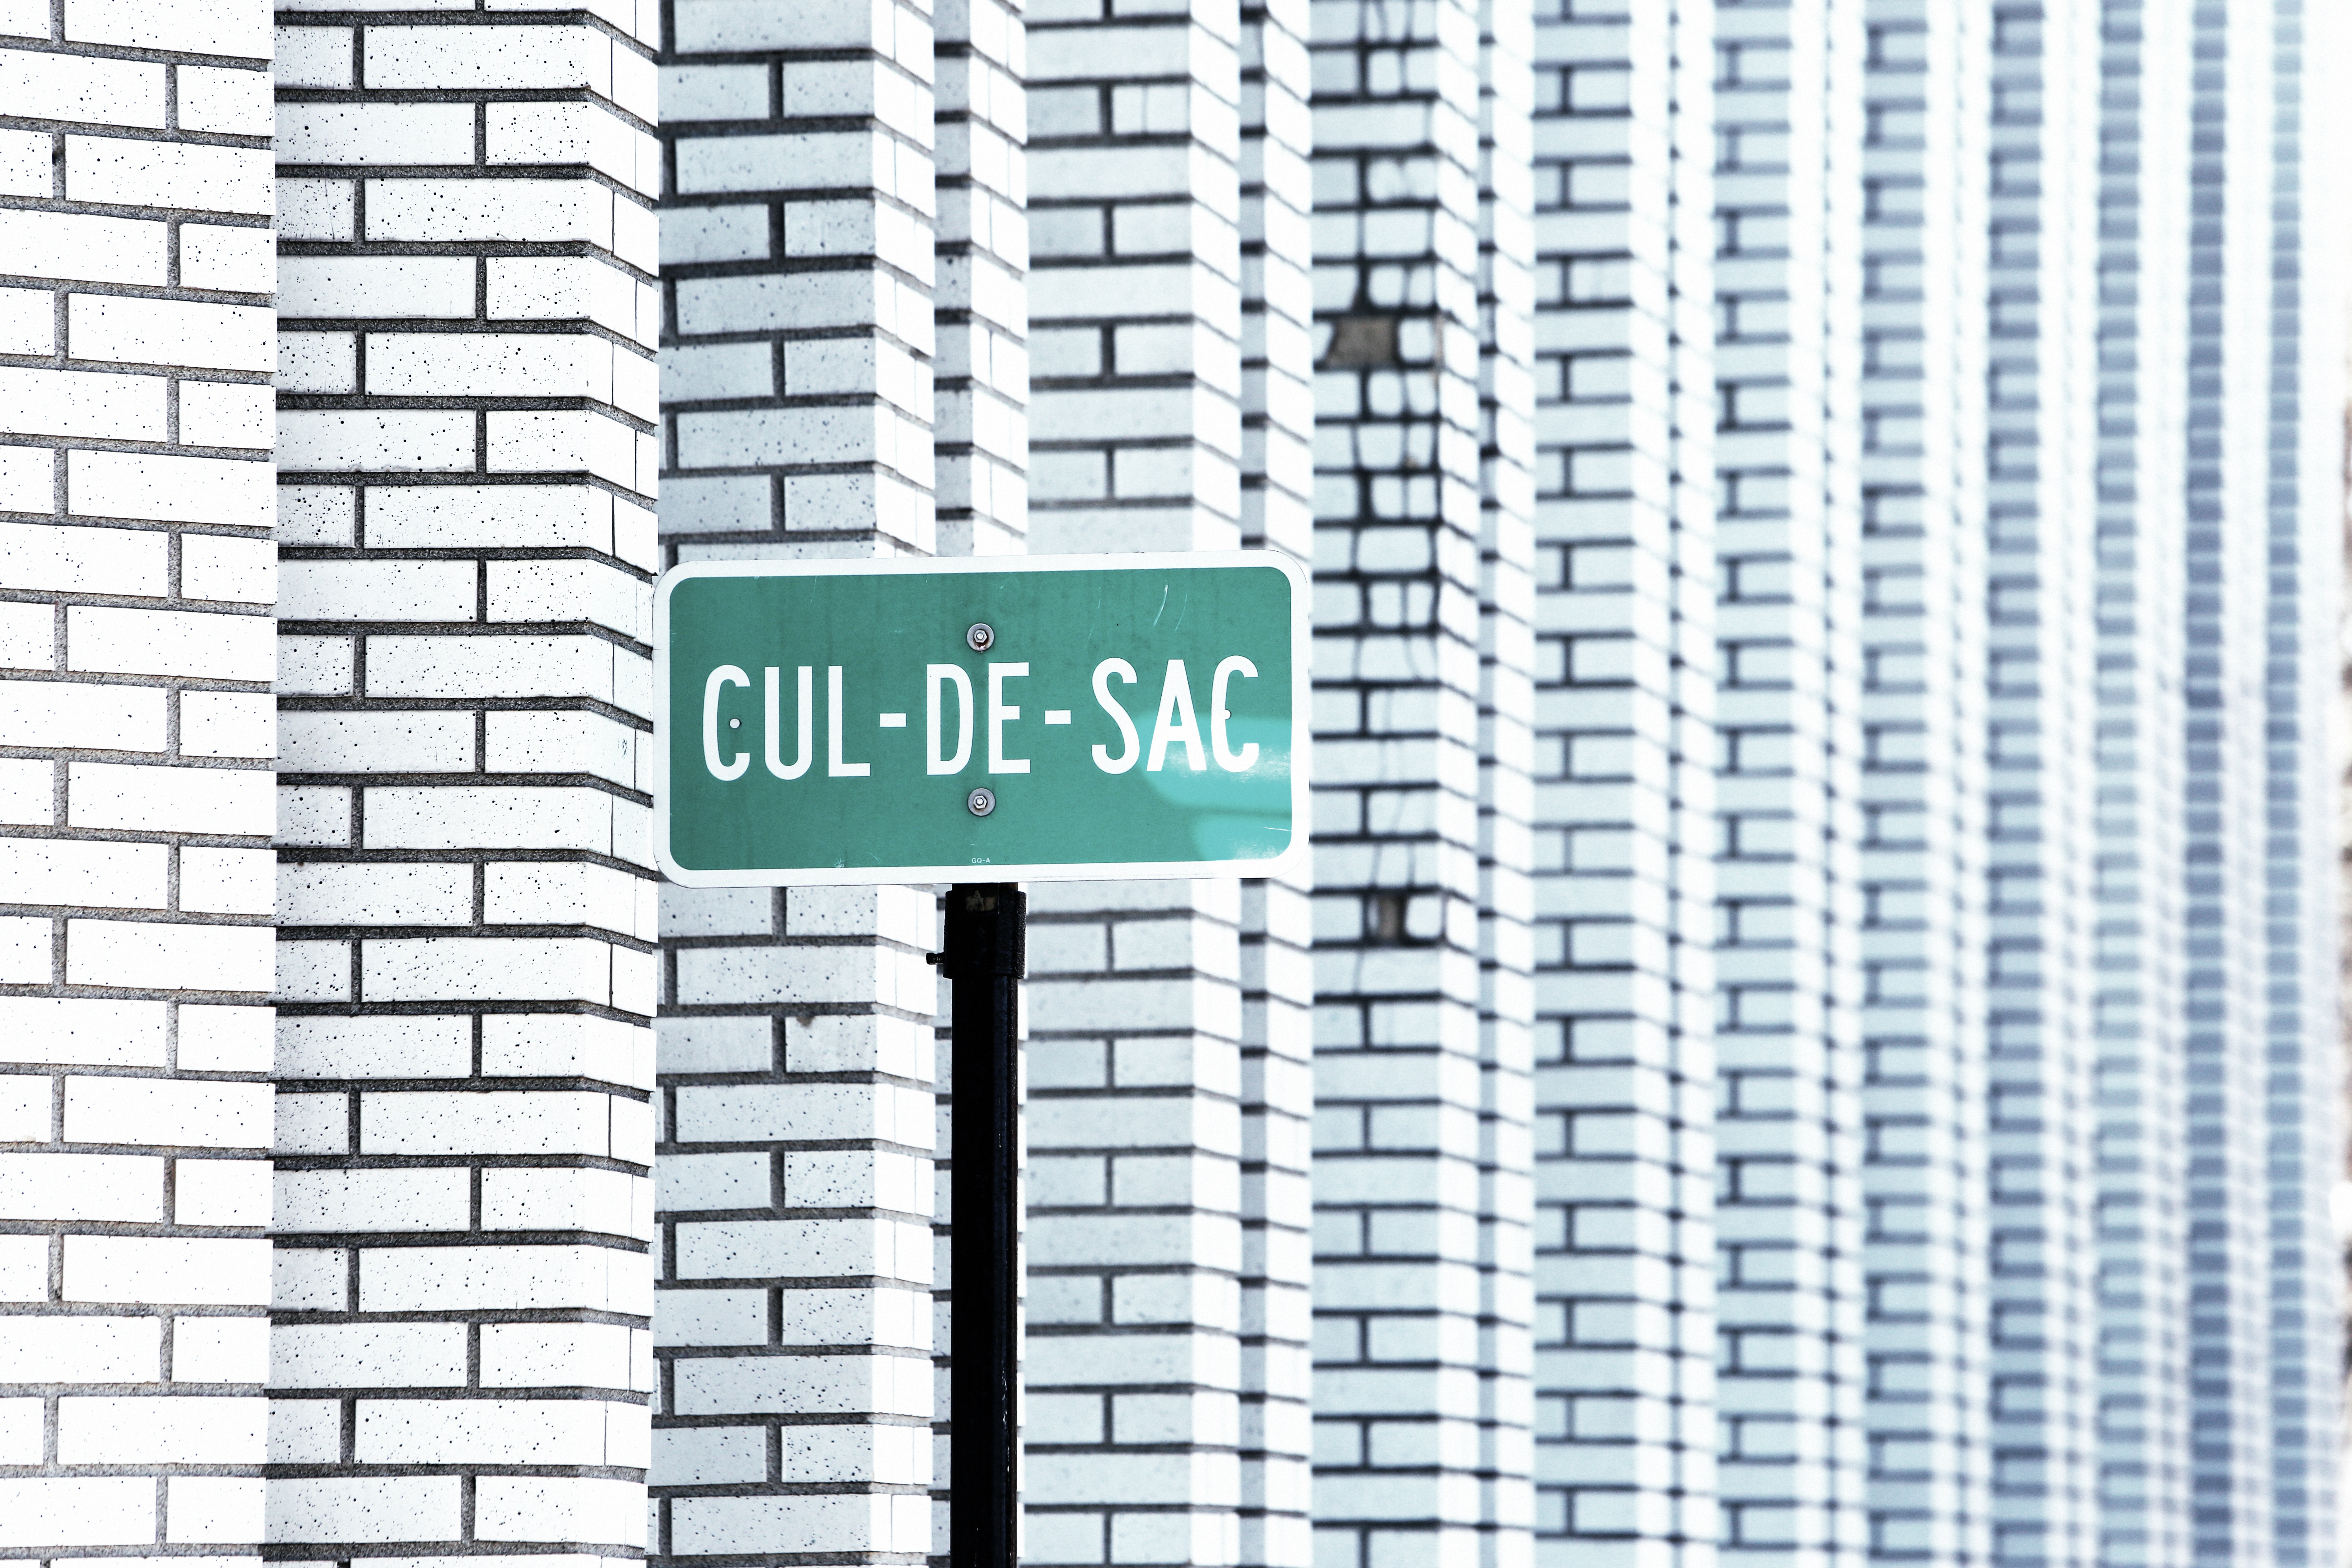
architecture, white, number, skyscraper, wall, pattern, line, facade, street sign, tower block, interior design, font, design, text, bricks, cul de sac, window covering